Driver: San Francisco

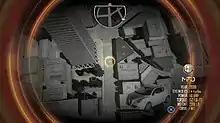
The player can switch to another car, aside from those with an opponent inside of them at any time using the "Shift" ability. (The above screenshot is from a pre-release version of the game.)

A new feature is Shift, which allows Tanner to teleport from one car to another without discontinuing the mission. One of the inspirations for Shift comes from Google Earth. The game was also described as a "return to the roots" of the series as the ability to get out of the car, which was introduced in "Driver 2", was removed and replaced with the ability to "Shift" (teleport) into other cars, as the developers felt that too many games had this kind of feature already and "it wasn't desirable [for us] to just copy that exact mechanic". With Shift, the player can also start or continue missions. As well as the ability to use Shift, all cars are equipped with a 'boost' feature, requiring the player to push up on the left thumbstick to use it. Players can also push L1 on the PlayStation 3 or the left shoulder button on the Xbox 360 version of the game to perform a special 'ram' attack on cars. The film director mode, which was absent from "", also returns, and players can share their videos on the Driver Club website. The game runs at 60 frames per second.